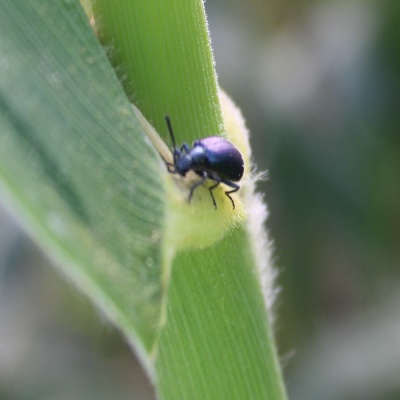
Crop: Maize
Condition: leaf beetle